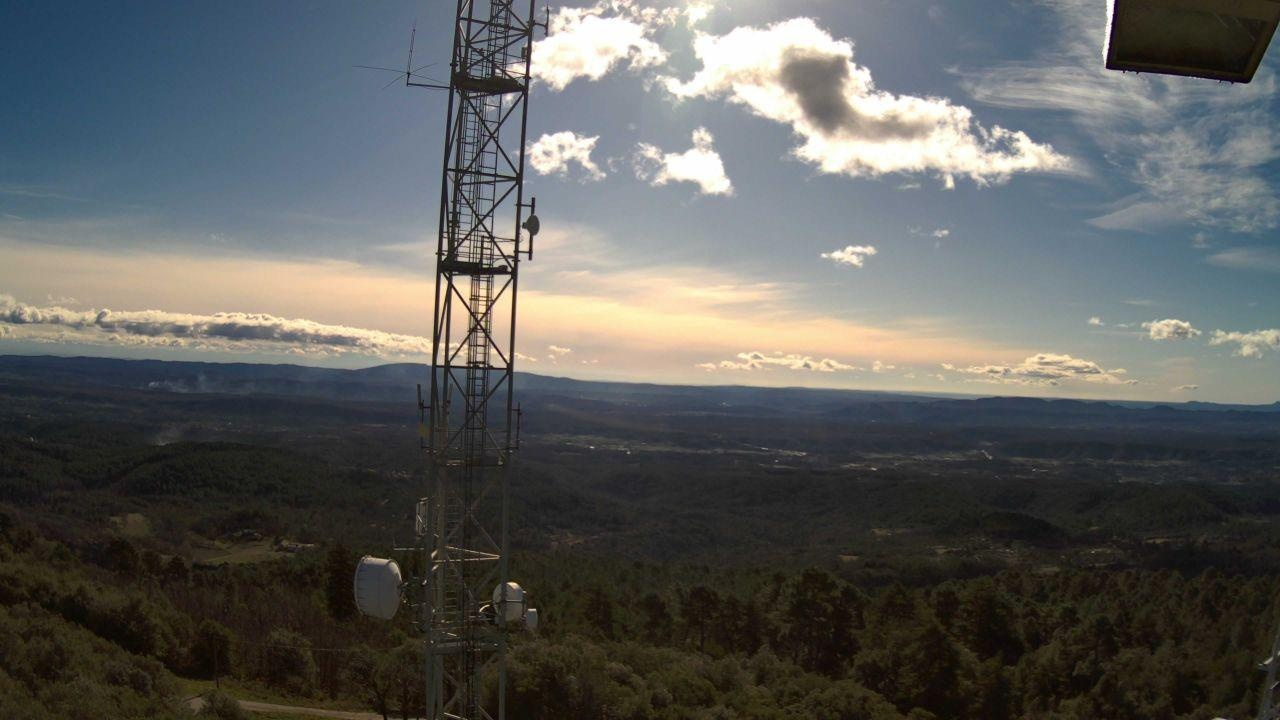
Fire: no
Smoke: yes